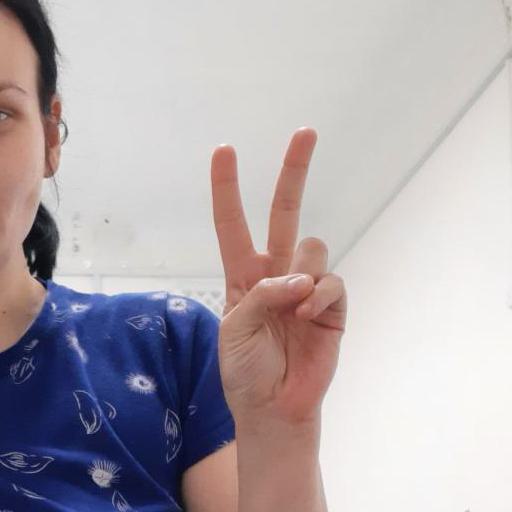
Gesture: peace